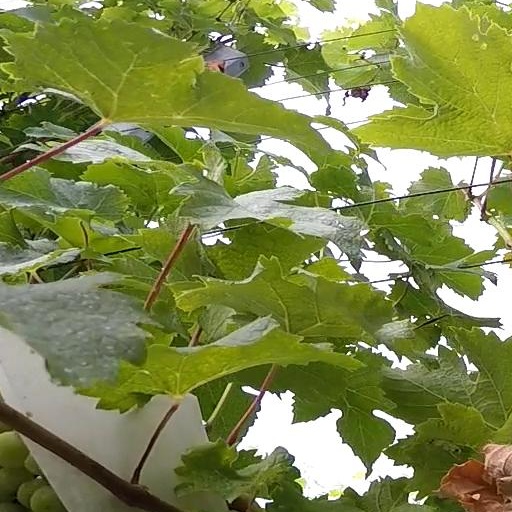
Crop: grape